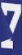
Number: 7